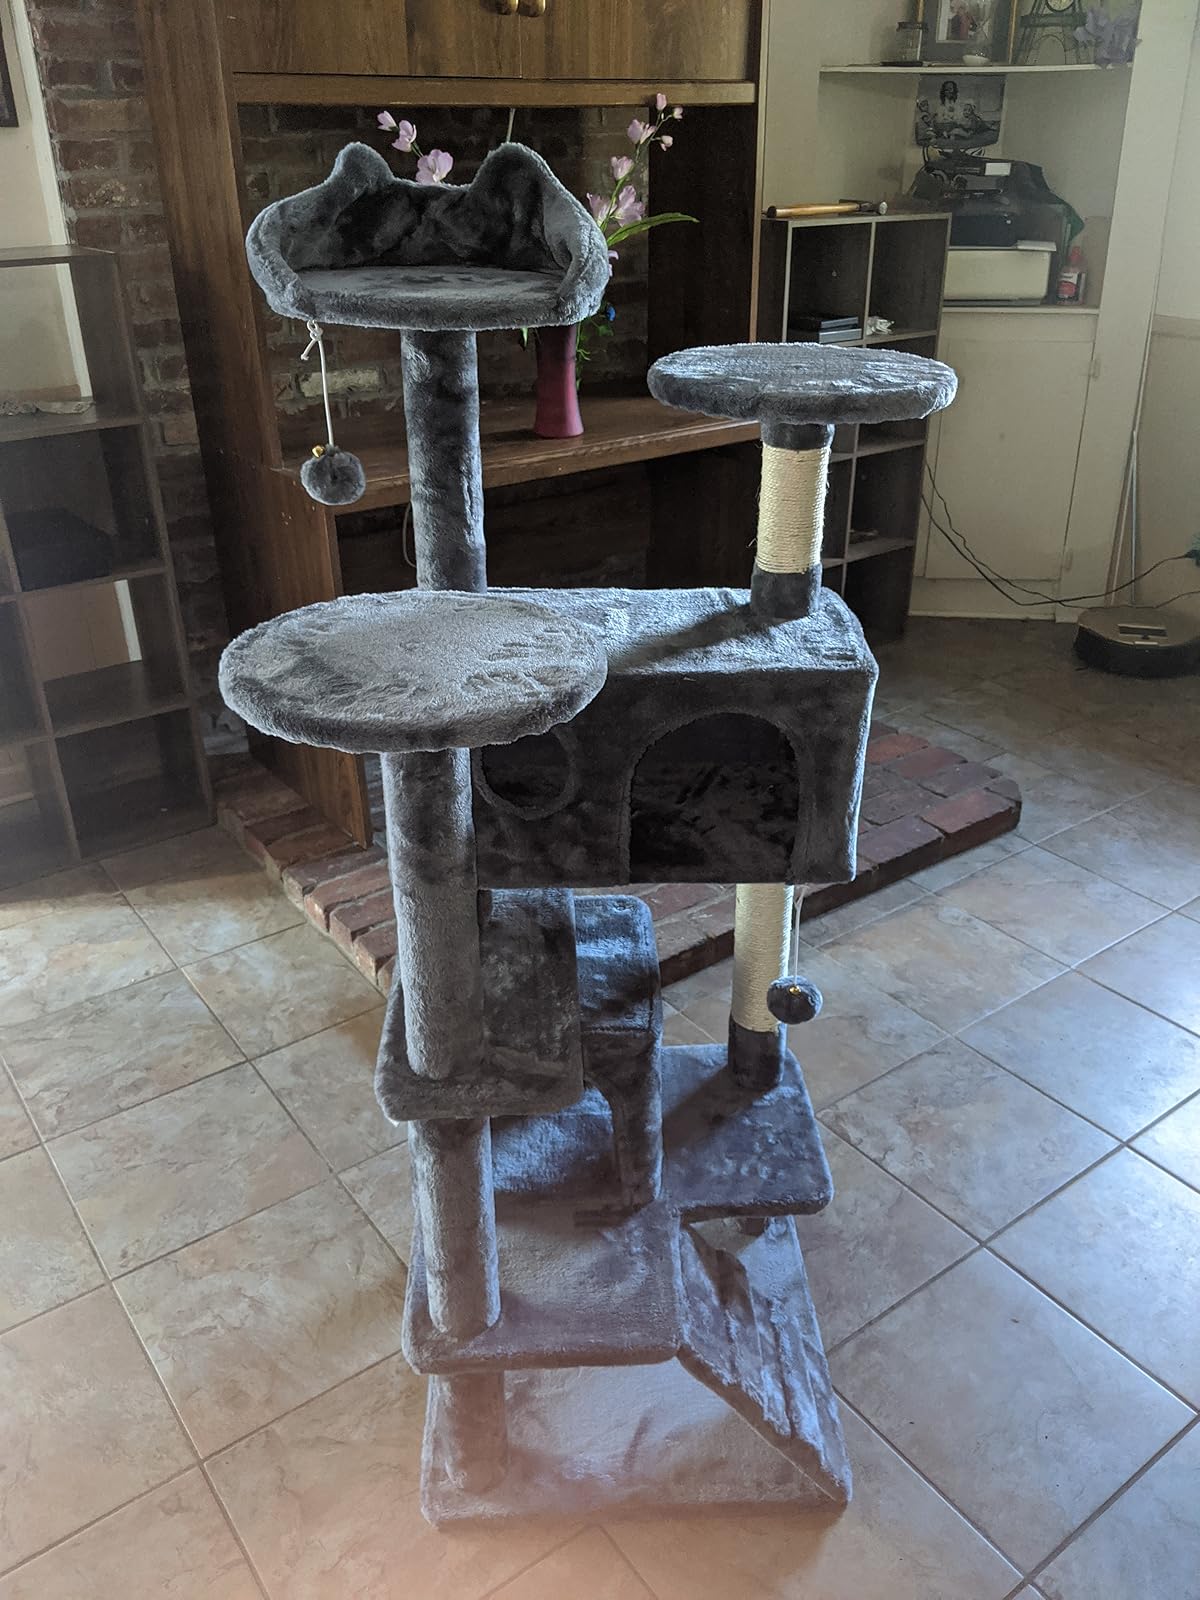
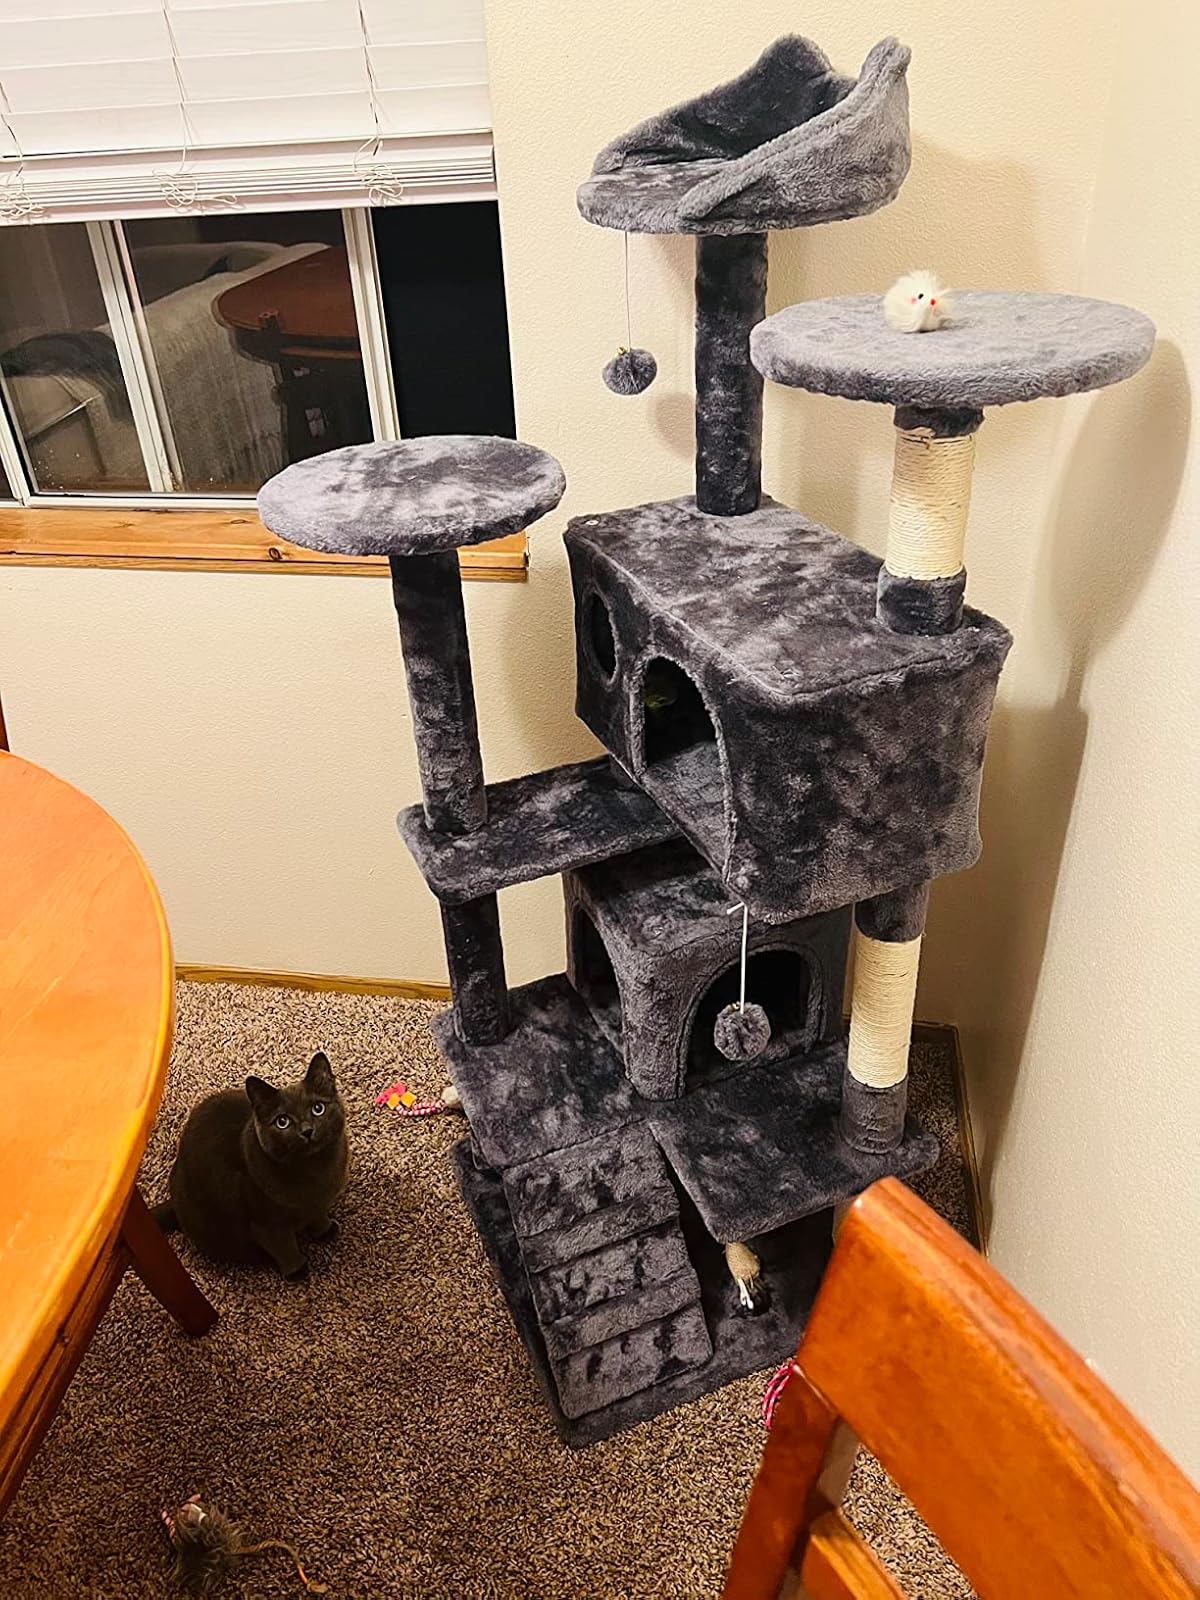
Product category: items_cat tree
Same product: yes